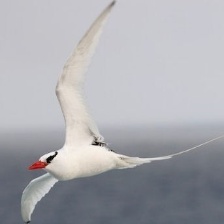
Species: RED BILLED TROPICBIRD
Scientific name: PHAETHON AETHEREU